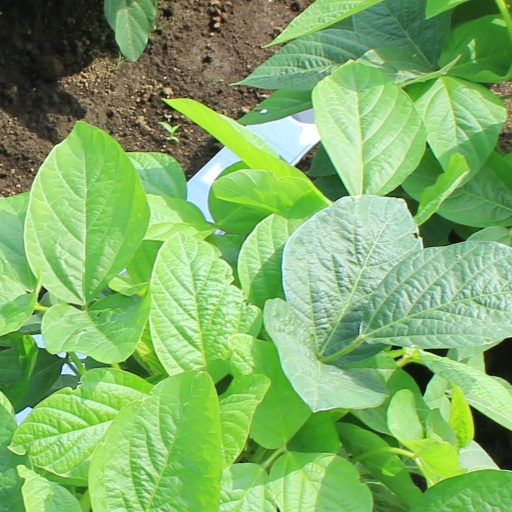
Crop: soybean